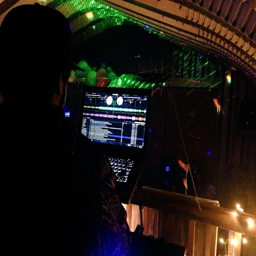
get the party going with lasers , lights , fog and sound for people .